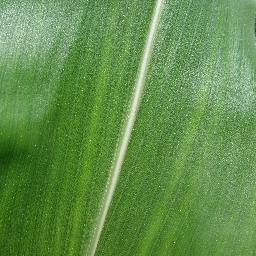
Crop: corn
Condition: (maize)_healthy